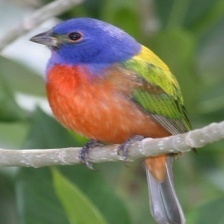
Species: PAINTED BUNTING
Scientific name: PASSERINA CIRIS
ImageNet parent category: indigo_bunting